Metro Red Line (Minnesota)

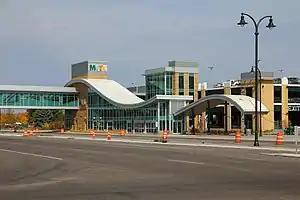
Apple Valley Transit Station, which also serves other local and express routes, under construction in October 2012 before opening.

The total cost for the project was $112 million. Only $21 million was for the Red Line itself with $34 million spent on express service upgrades and $57 million spent on roadway expansion. The majority of the project cost (80%) was split 3 ways with the federal government, the state of Minnesota, and the Counties Transit Improvement Board each covering $19.7 million. The remaining 20% of the project budget was covered by counties and local government.